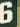
Number: 6